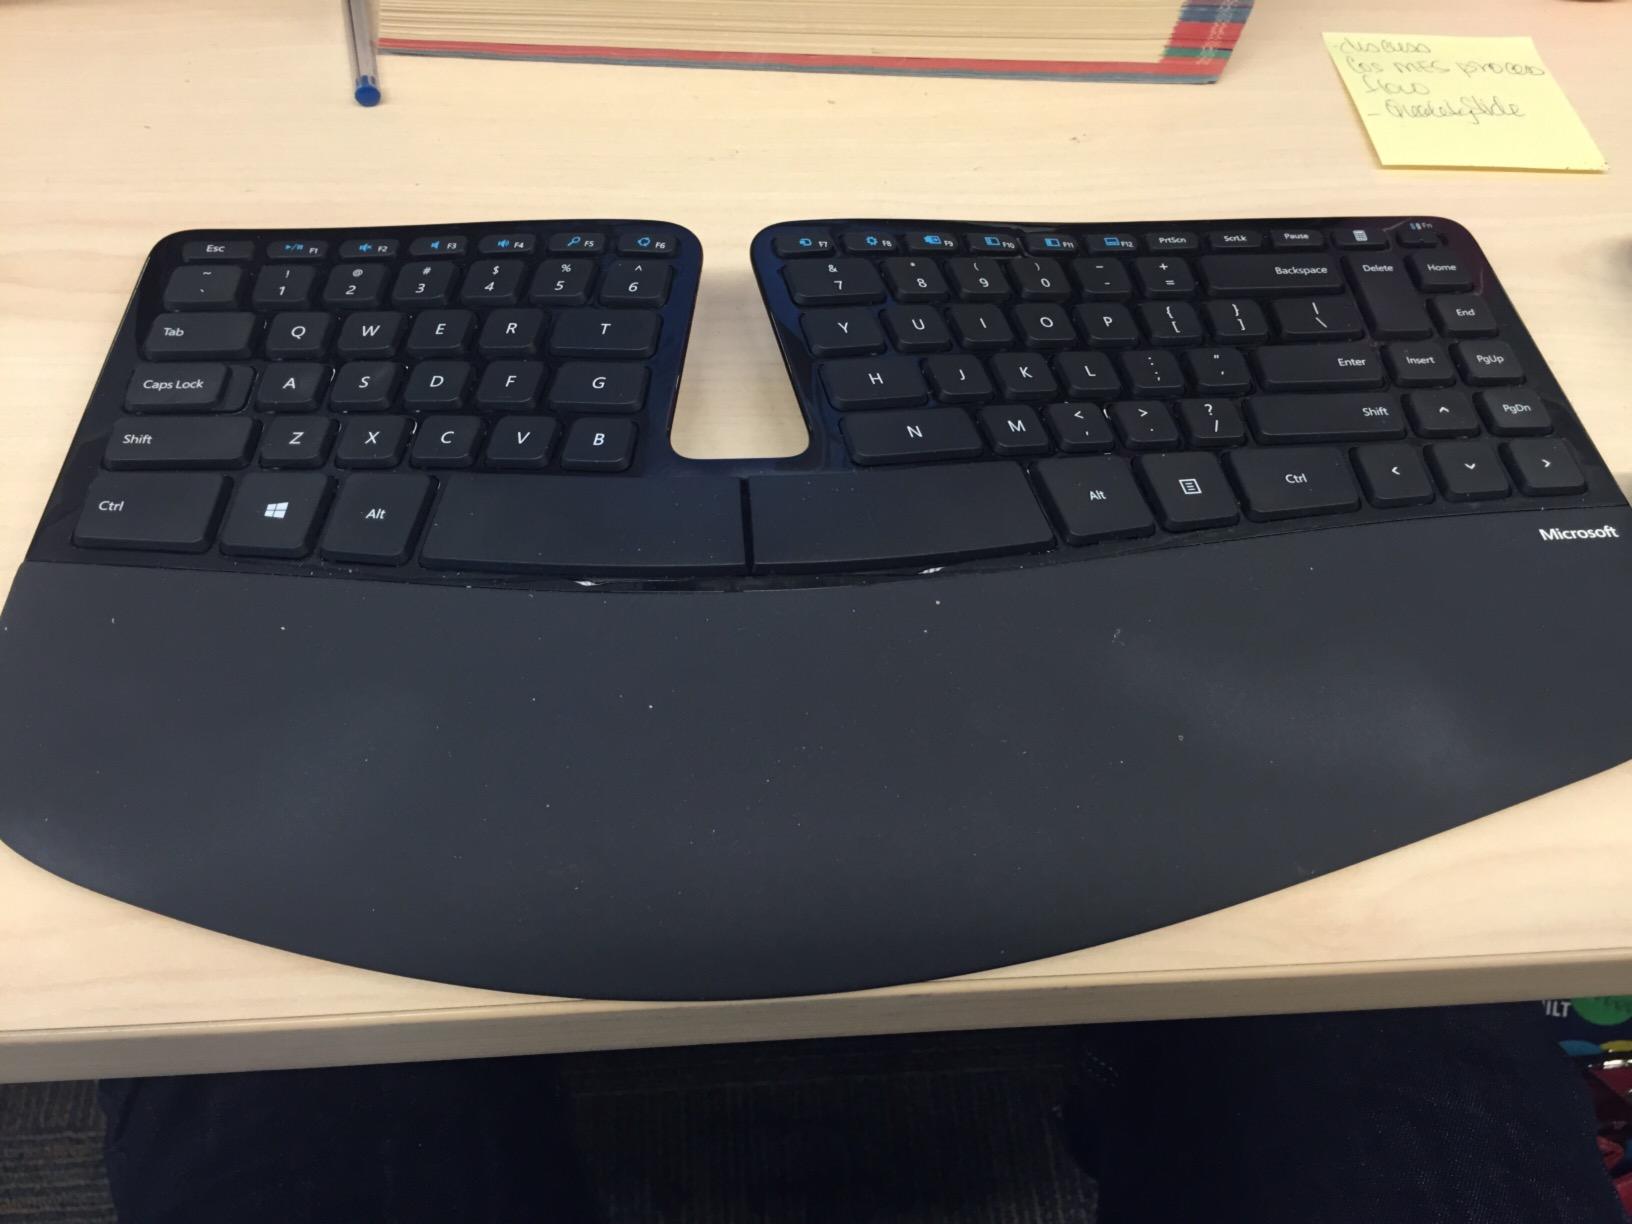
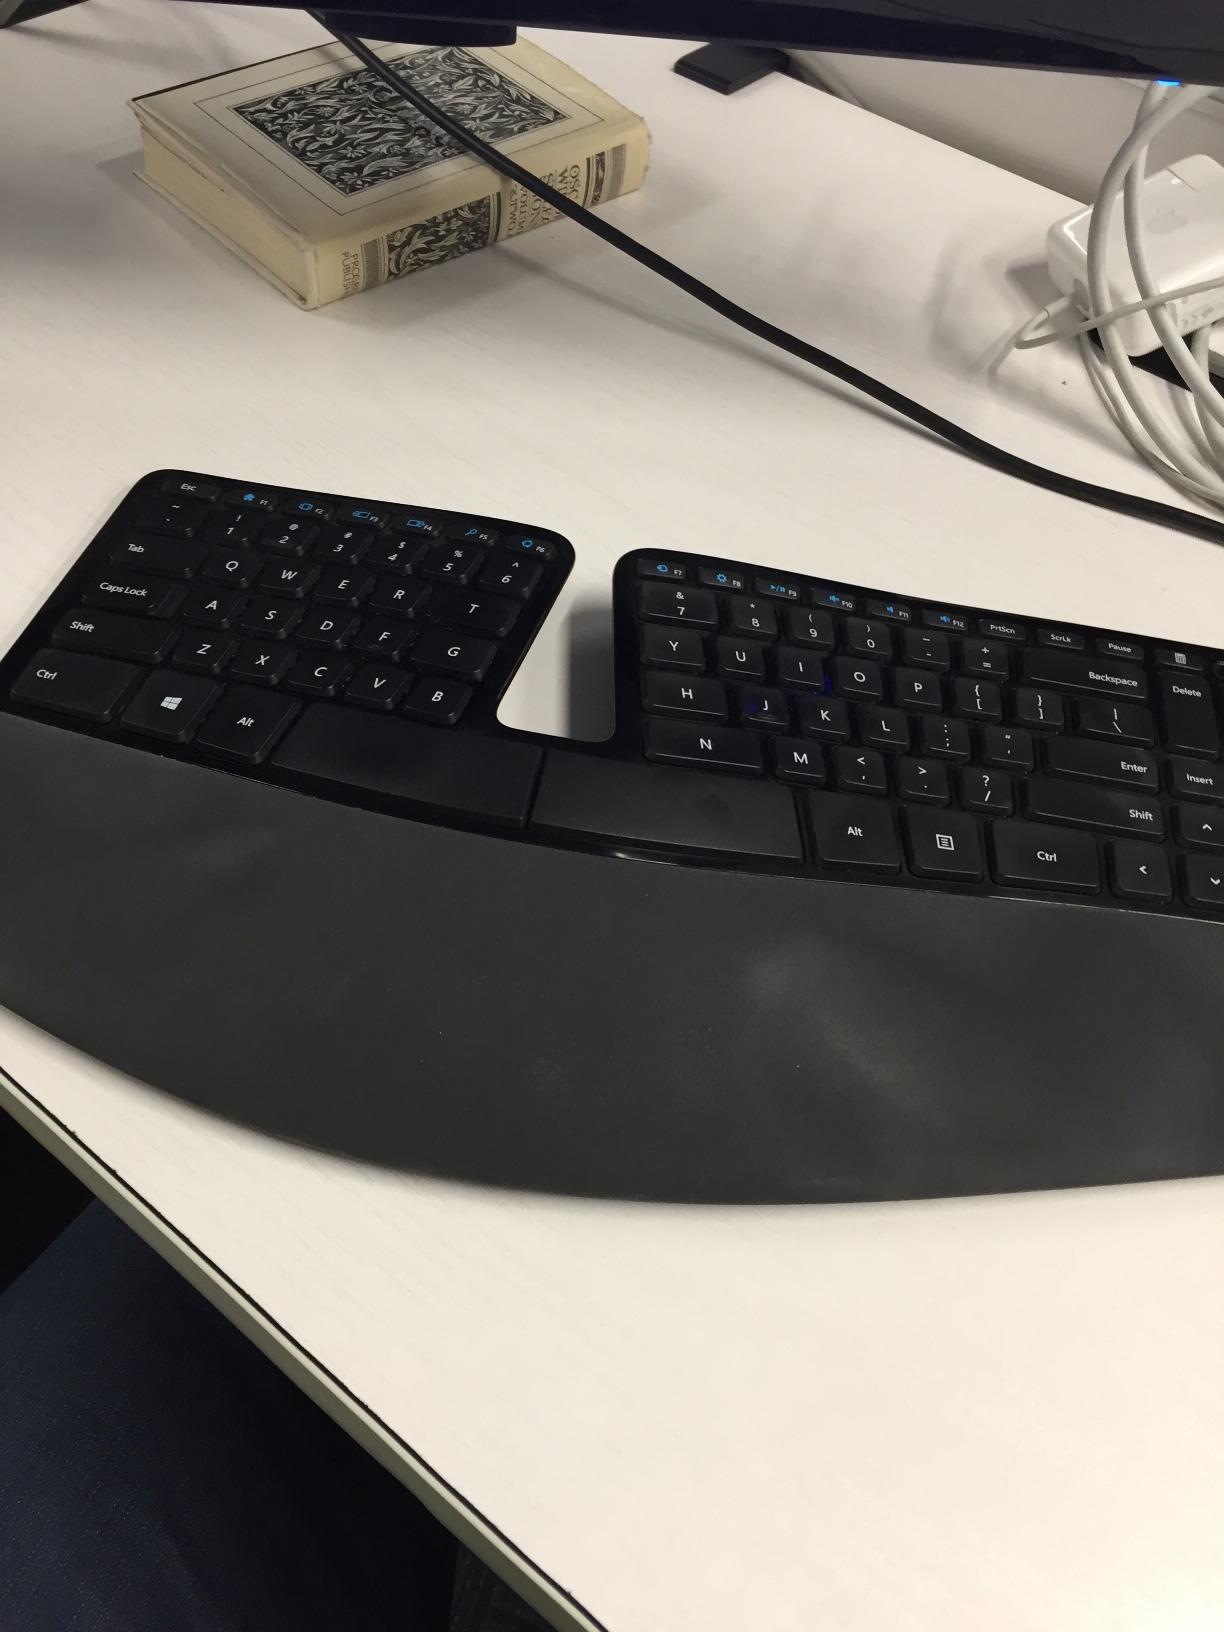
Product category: keyboard
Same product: yes